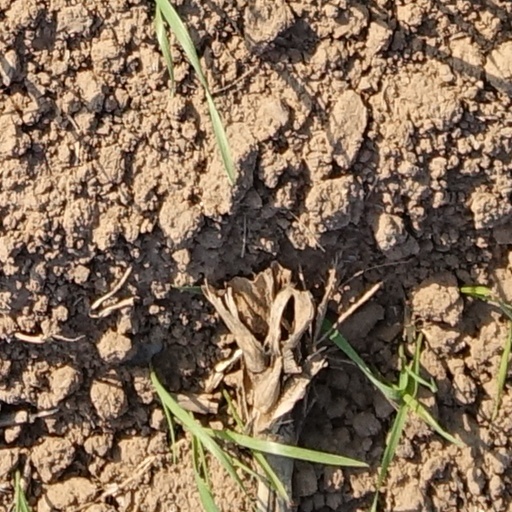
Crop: wheat